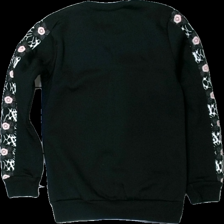
View: back
Type: Sweater
Category: Children
Brand: Missing
Colors: Black, Pink, White
Material: ?
Pattern: Lace
Cut: Regular
Season: All
Damage location: middle center
Damage 2 location: middle left
Damage 3 location: bottom right
Price range: <50
Recommended usage: Export
Description: svart långärmad tjocktröja med spets blommor på armarna och text fram, mycket nopprig